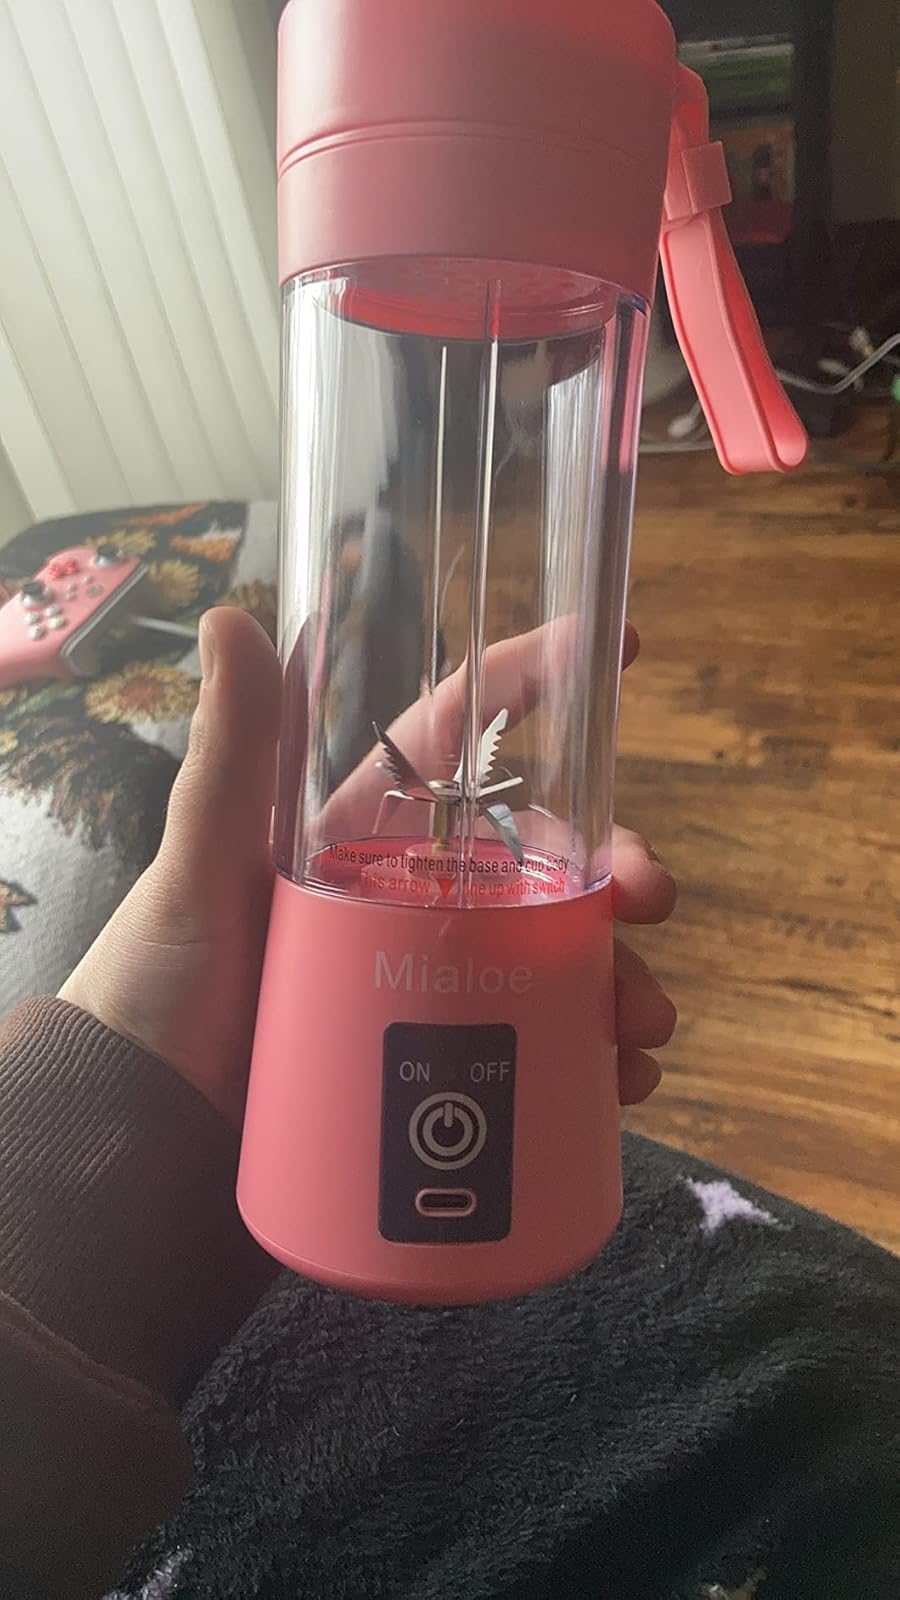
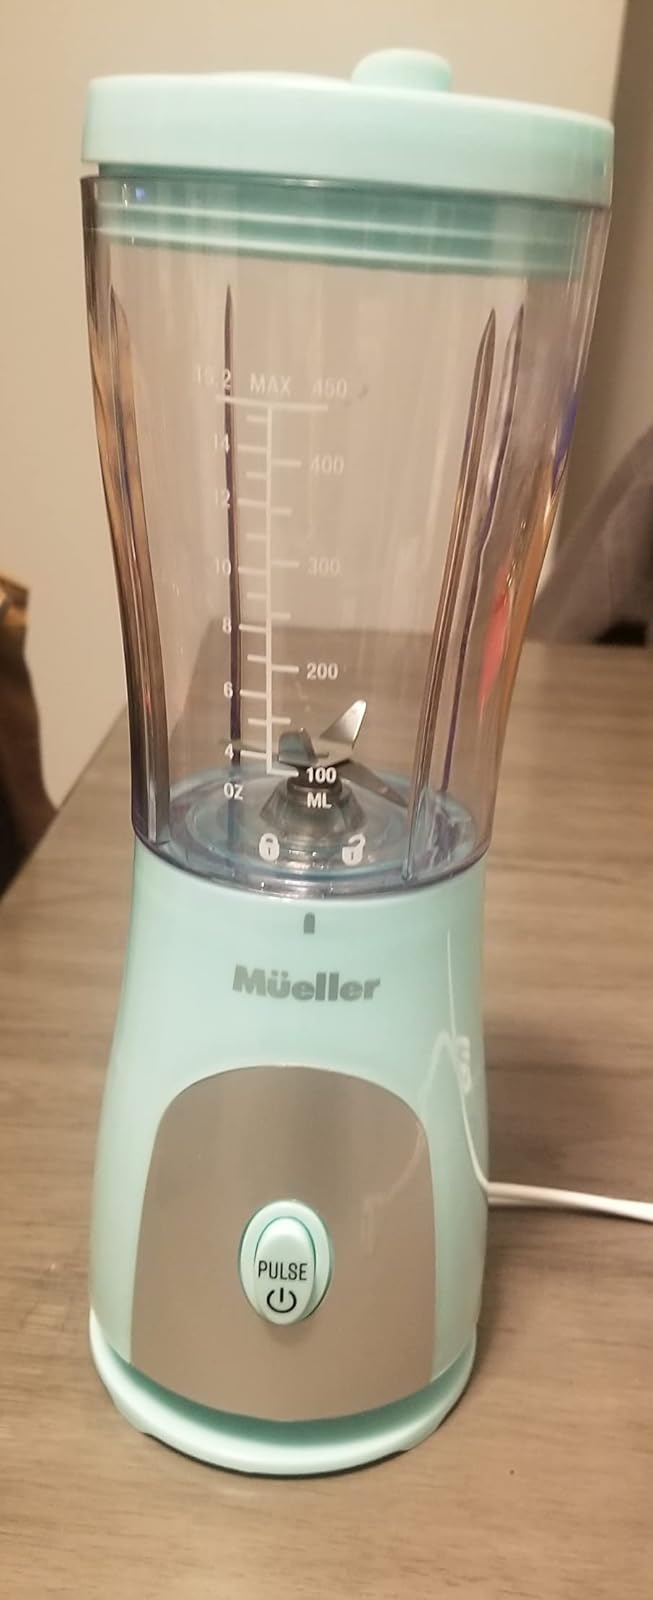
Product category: items_blender
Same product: no